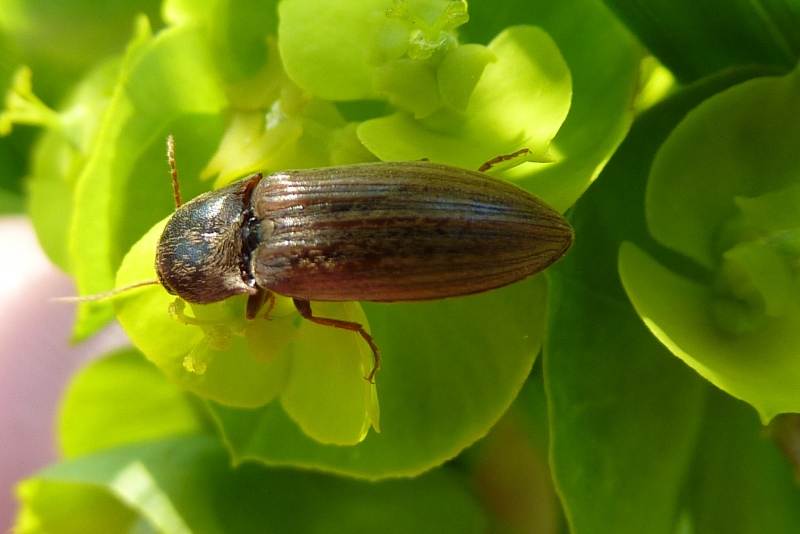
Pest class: clickbeetles_wireworms